California kingsnake

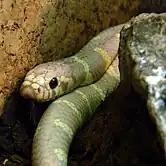
Captive-bred Lavender morph

Wild California kingsnakes are typically encountered at a length of 2.5-3.5 feet (76 – 107 cm), though they can grow larger; California kingsnakes on Isla Ángel de la Guarda, Baja California, Mexico, have been documented growing to 78 inches (2 m). A wide range of color morphs exist in the wild; they are usually found with alternating dark and light bands ranging in color from black and white to brown and cream. Some populations may have longitudinal stripes instead of bands. Most California kingsnakes live to be around ten to fifteen years old, even surpassing twenty if well cared for in captivity.